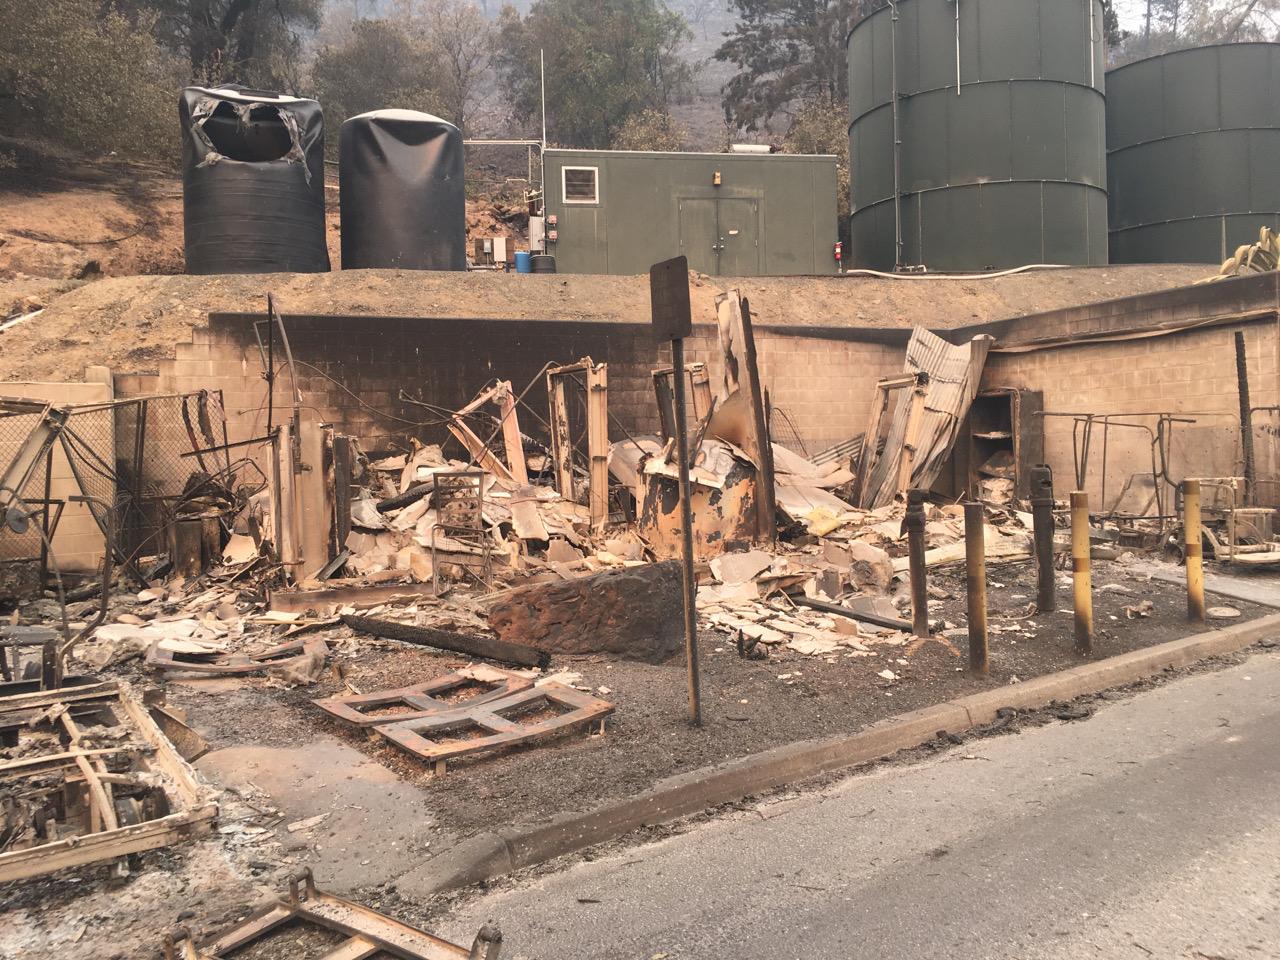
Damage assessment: destroyed